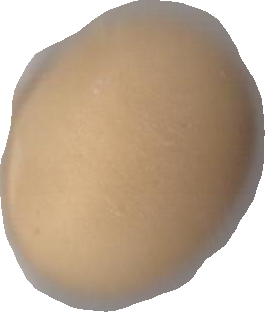
Variety: Dega